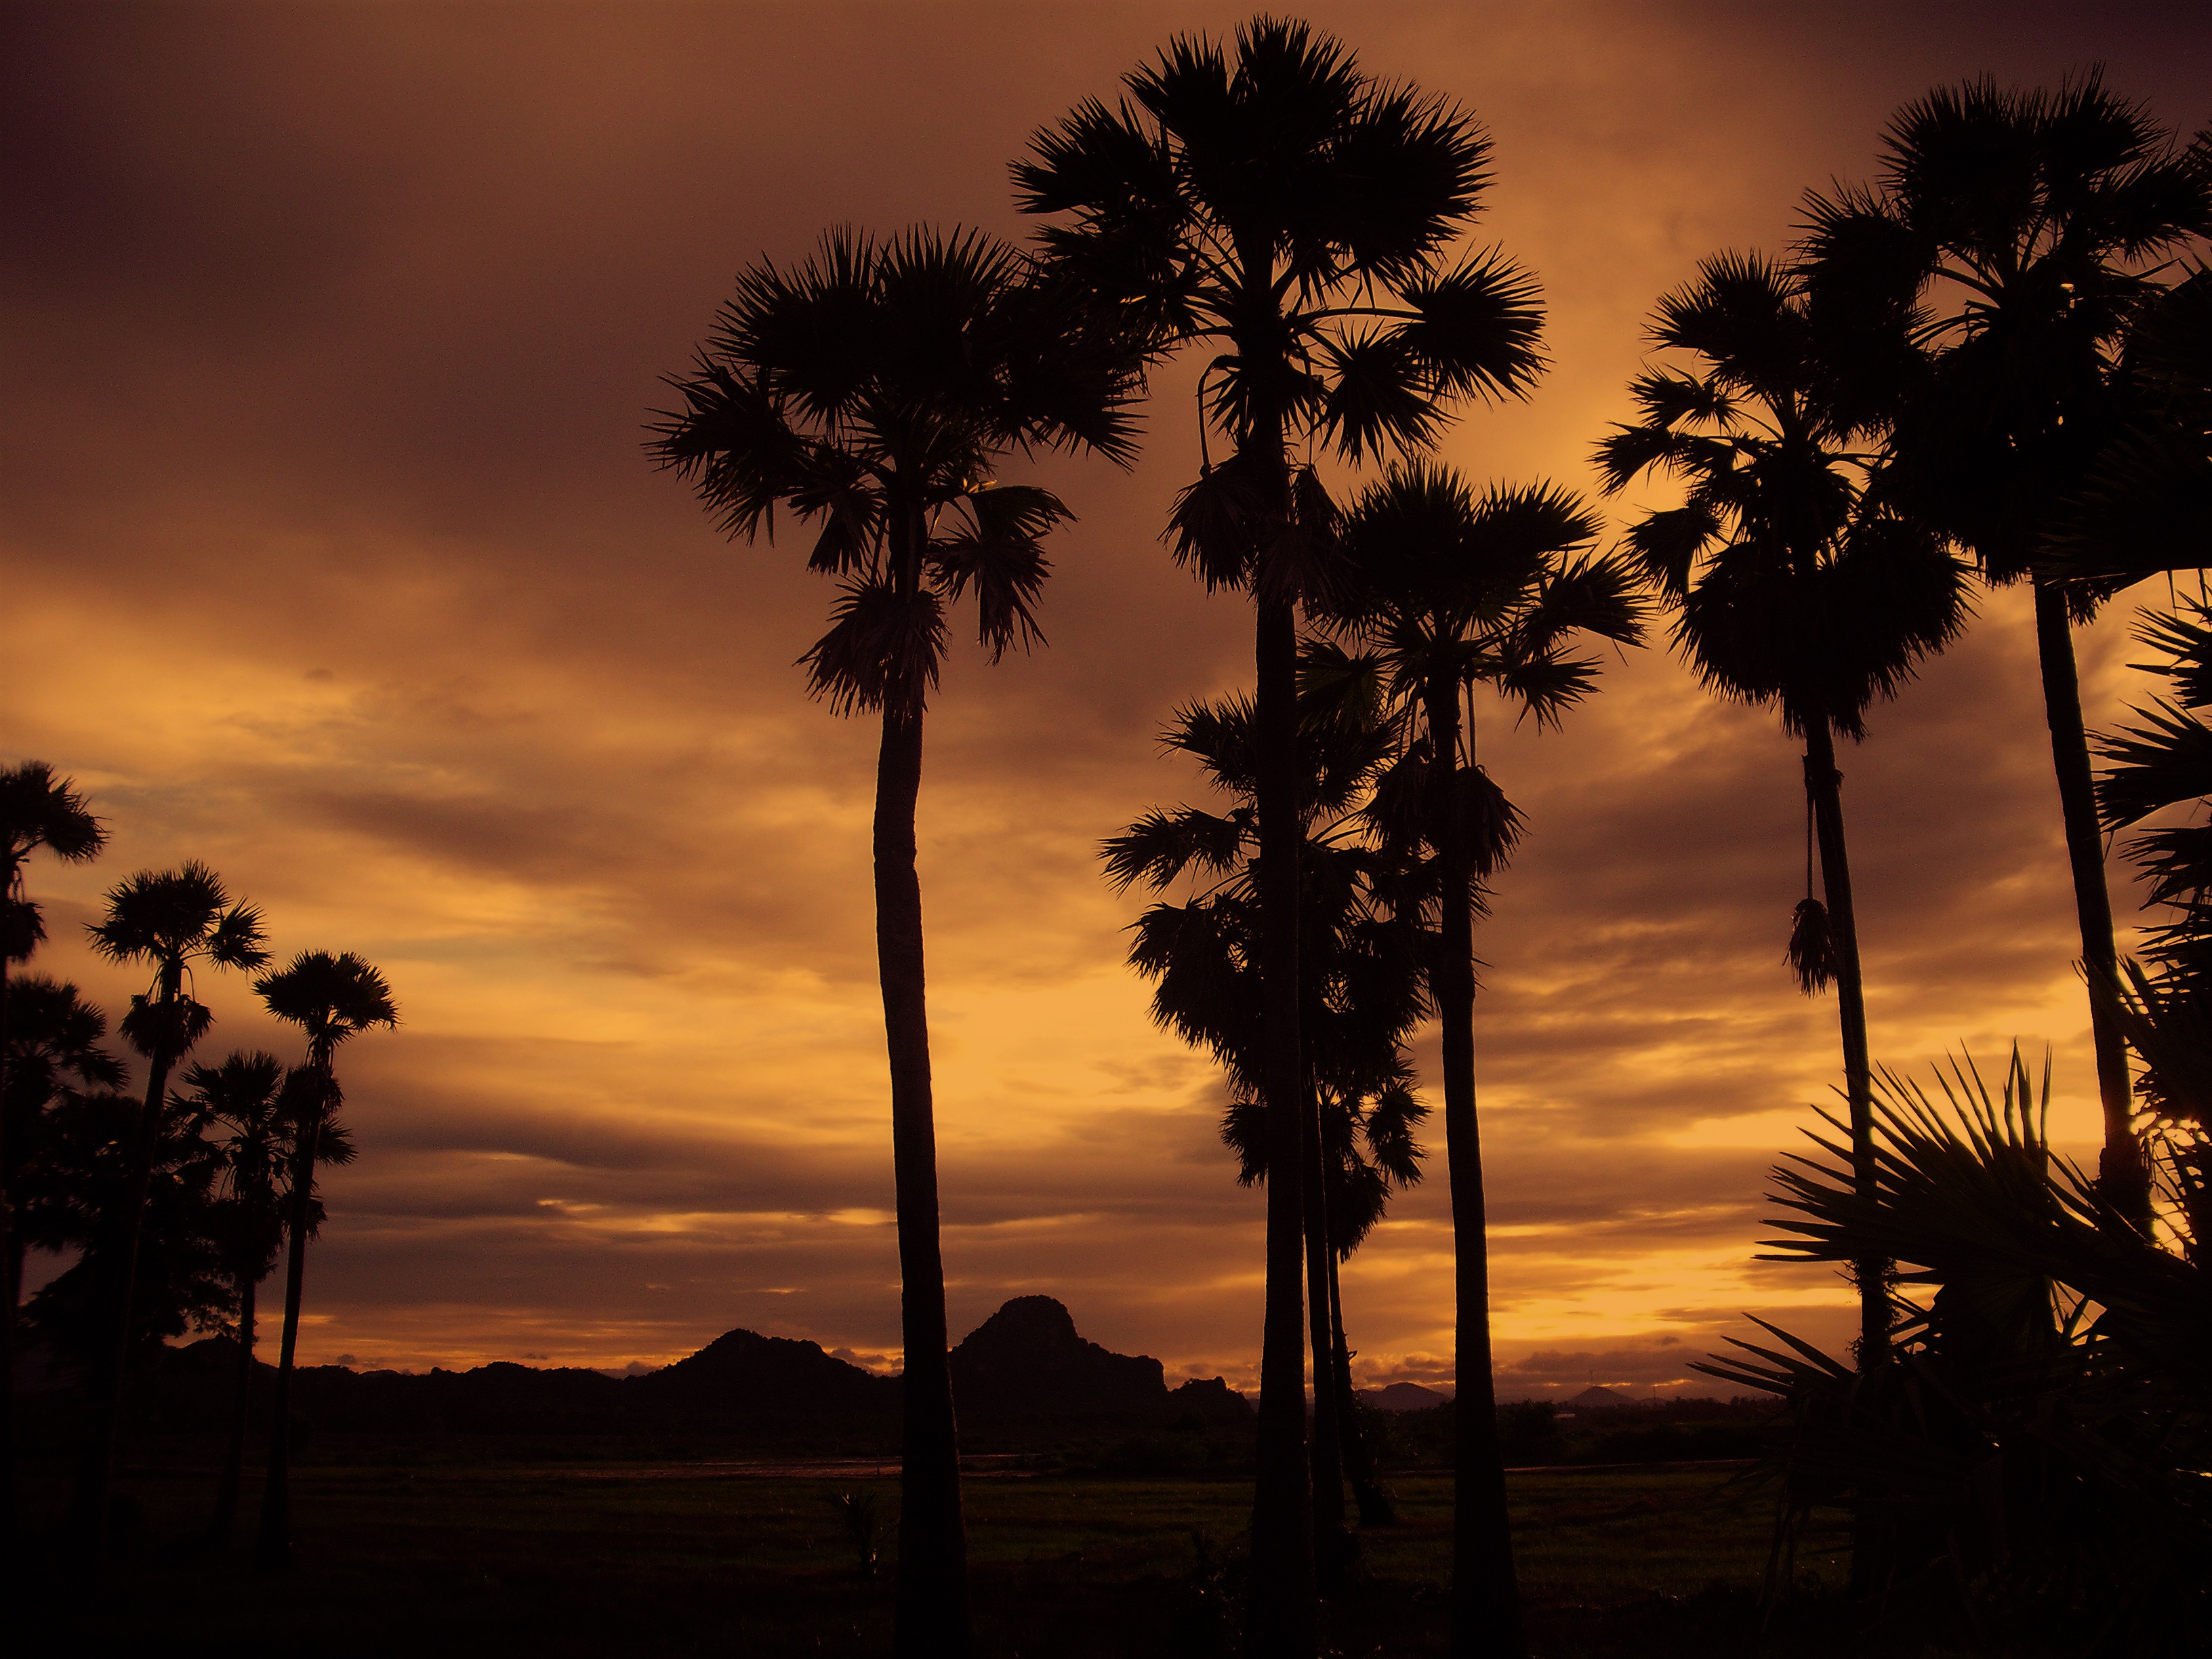
tree, nature, cloud, plant, sky, sunrise, sunset, field, sunlight, morning, dawn, dusk, evening, asia, savanna, thailand, afterglow, woody plant, arecales, palm family